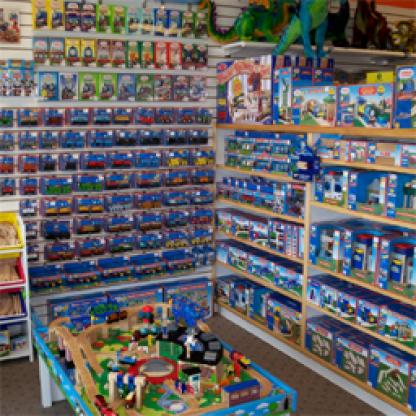
Scene: Indoor